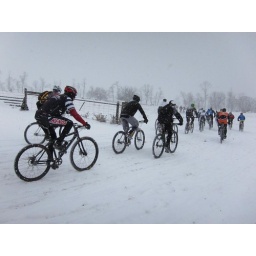
Winter mountain bike racing in Leesburg, VA